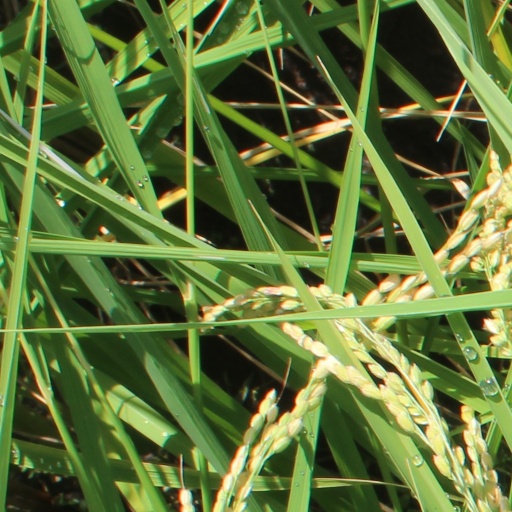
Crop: rice